Grossaffoltern

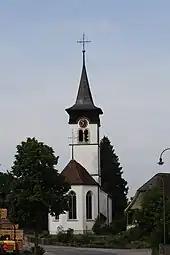
Village Swiss Reformed church

From the , 2,191 or 78.3% belonged to the Swiss Reformed Church, while 248 or 8.9% were Roman Catholic. Of the rest of the population, there were 11 members of an Orthodox church (or about 0.39% of the population), there were 2 individuals (or about 0.07% of the population) who belonged to the Christian Catholic Church, and there were 144 individuals (or about 5.14% of the population) who belonged to another Christian church. There were 13 (or about 0.46% of the population) who were Muslim. There were 3 individuals who were Hindu. 187 (or about 6.68% of the population) belonged to no church, are agnostic or atheist, and 72 individuals (or about 2.57% of the population) did not answer the question.